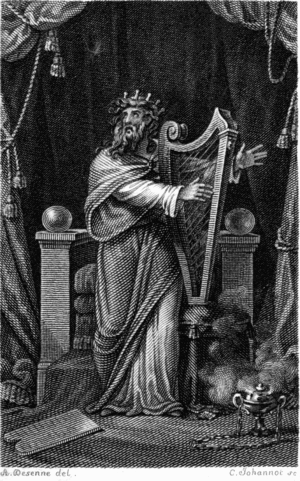
Gravure représentant le Roi David tirée d'une page de garde d'un Psautier de 1817 (scannée à 1200ppp)